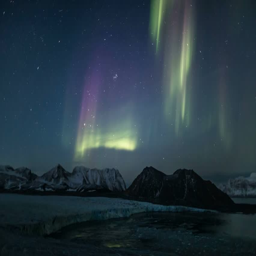
northern lights over the glacier